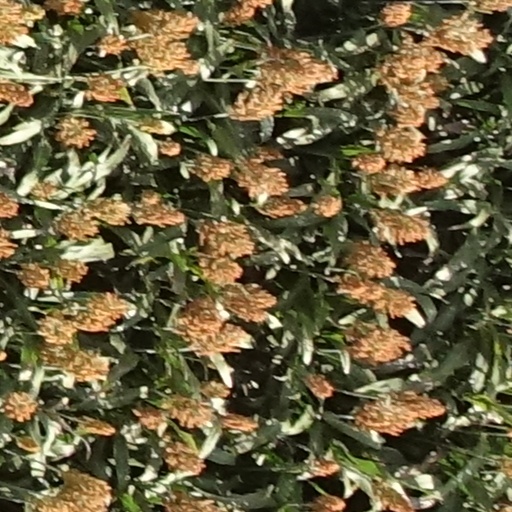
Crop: sorghum